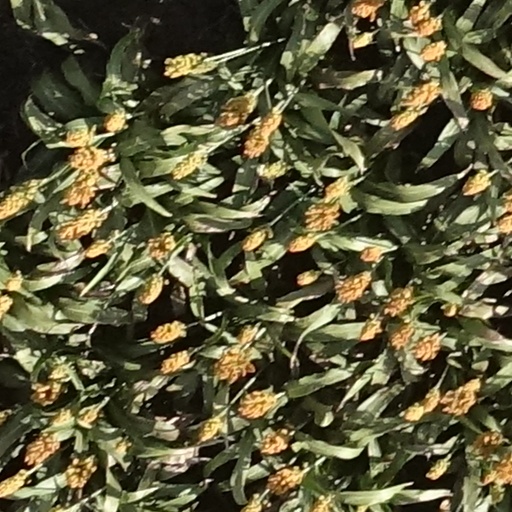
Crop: sorghum